Asturica Augusta

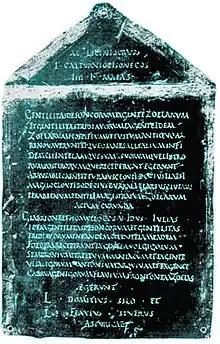
Astorga Tablet or Pact of the Zoelas, preserved in the Staatliche Museen in Berlin.

Due to the fact that the urban layout of present-day Astorga did not show orderly urban planning that would suggest a Roman origin, an indigenous origin for the city has traditionally been considered. The first to point this out was Manuel Gómez-Moreno in 1905, who endorsed its pre-Roman origin through the elevated position of the city. Later it was José María Luengo who tried to support this pre-Roman origin with archaeological finds; specifically, he pointed out, among others, a gold torque of unknown origin deposited in the National Archaeological Museum, two bronze ring fibulae, typically Roman, Iberian coins from private collections and a boulder with a hemispherical hole carved in it.